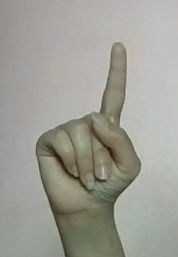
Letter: bb